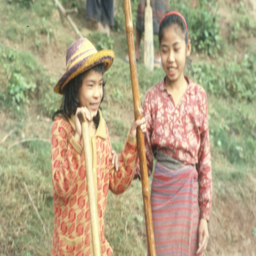
girls hold shovels , standing beside a body of water .